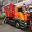
Label: ambulance